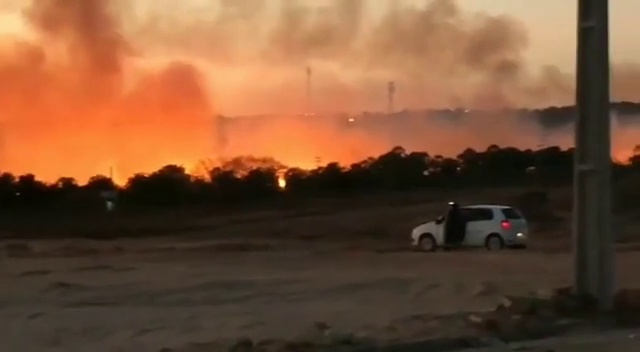
Fire: yes
Smoke: yes